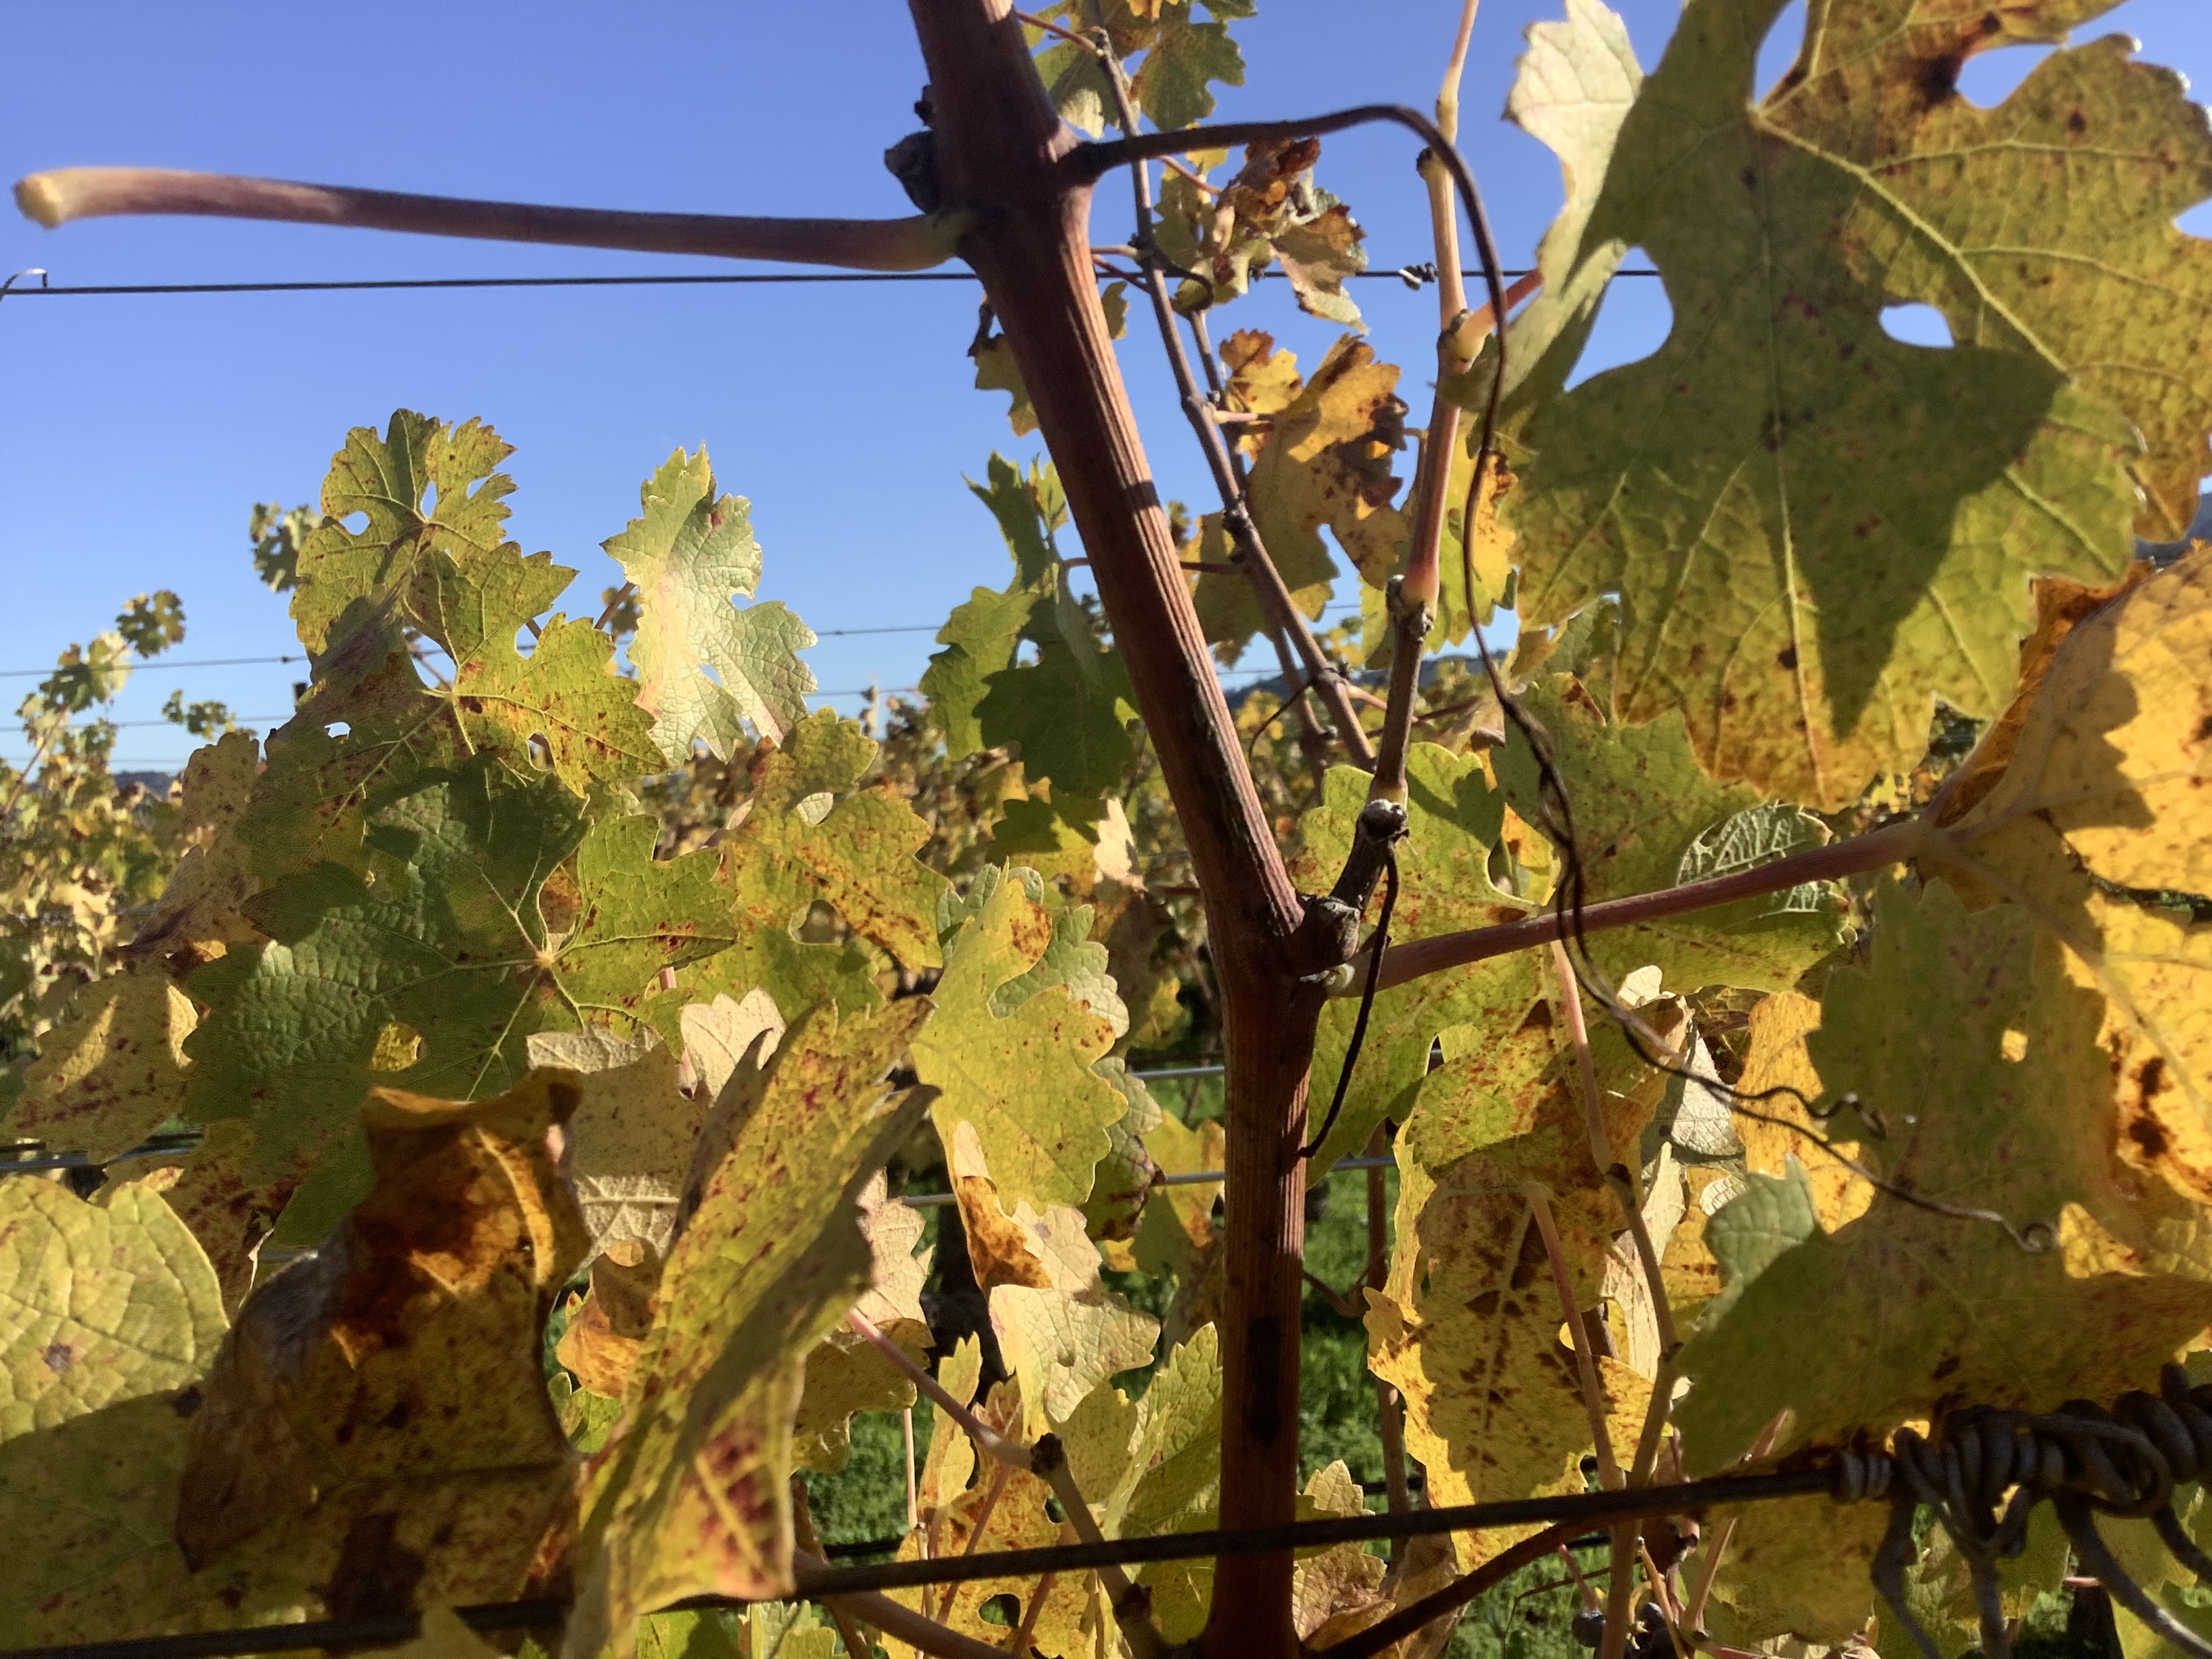
Label: Other Red